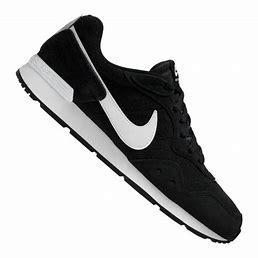
Brand: Nike
Model: Venture Runner